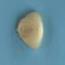
Maize quality: Good